Boyne Island, Queensland

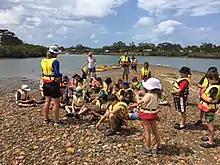
Moore Park State School Year 4 students at the Boyne Island Environmental Education Centre

Today Boyne Island is primarily a residential centre for the nearby Boyne Island aluminium smelter and Gladstone industries.